Chronicles of an Aristocrat Reborn in Another World

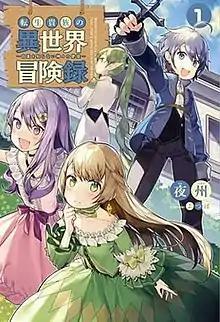
First light novel volume cover

is a Japanese light novel series written by Yashu. The series originated on the Shōsetsuka ni Narō website in October 2016, before being published in print with illustrations by Mo by Hifumi Shobō beginning in June 2017 under their Saga Forest imprint. As of December 2019, six volumes have been released. A manga adaptation, illustrated by Nini, began serialization on Mag Garden's "Mag Comi" manga website in March 2018. As of March 2025, the manga's individual chapters have been collected into thirteen volumes. An anime television series adaptation by EMT Squared and Magic Bus aired from April to June 2023.